The Maine Mall

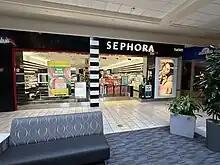
Sephora

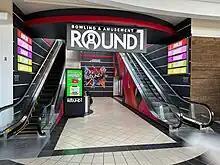
The escalators leading to and from the second-floor Round One

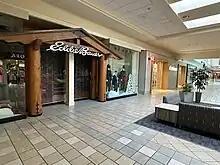
Eddie Bauer

In 1969, Jordan Marsh opened a freestanding store which was the first Jordan Marsh in the state of Maine.